Tamara (1938 film)

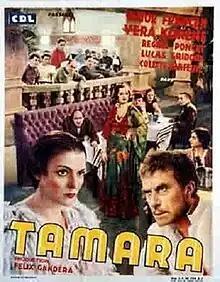

Tamara (French: Tamara la complaisante) is a 1938 French drama film directed by Jean Delannoy and Félix Gandéra and starring Véra Korène, Victor Francen and Lucas Gridoux. The film's sets were designed by the art directors Lucien Aguettand and Robert Gys.